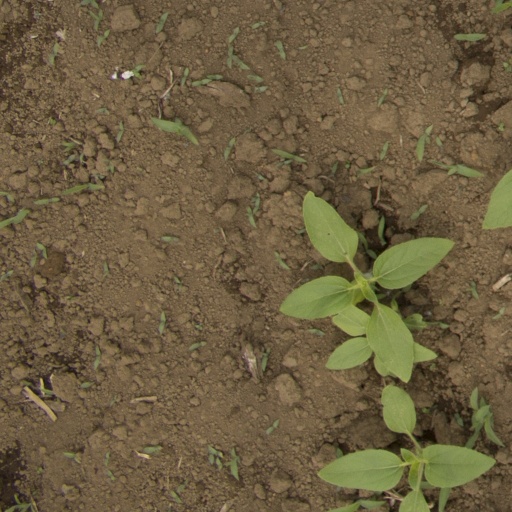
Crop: Jerusalem artichoke